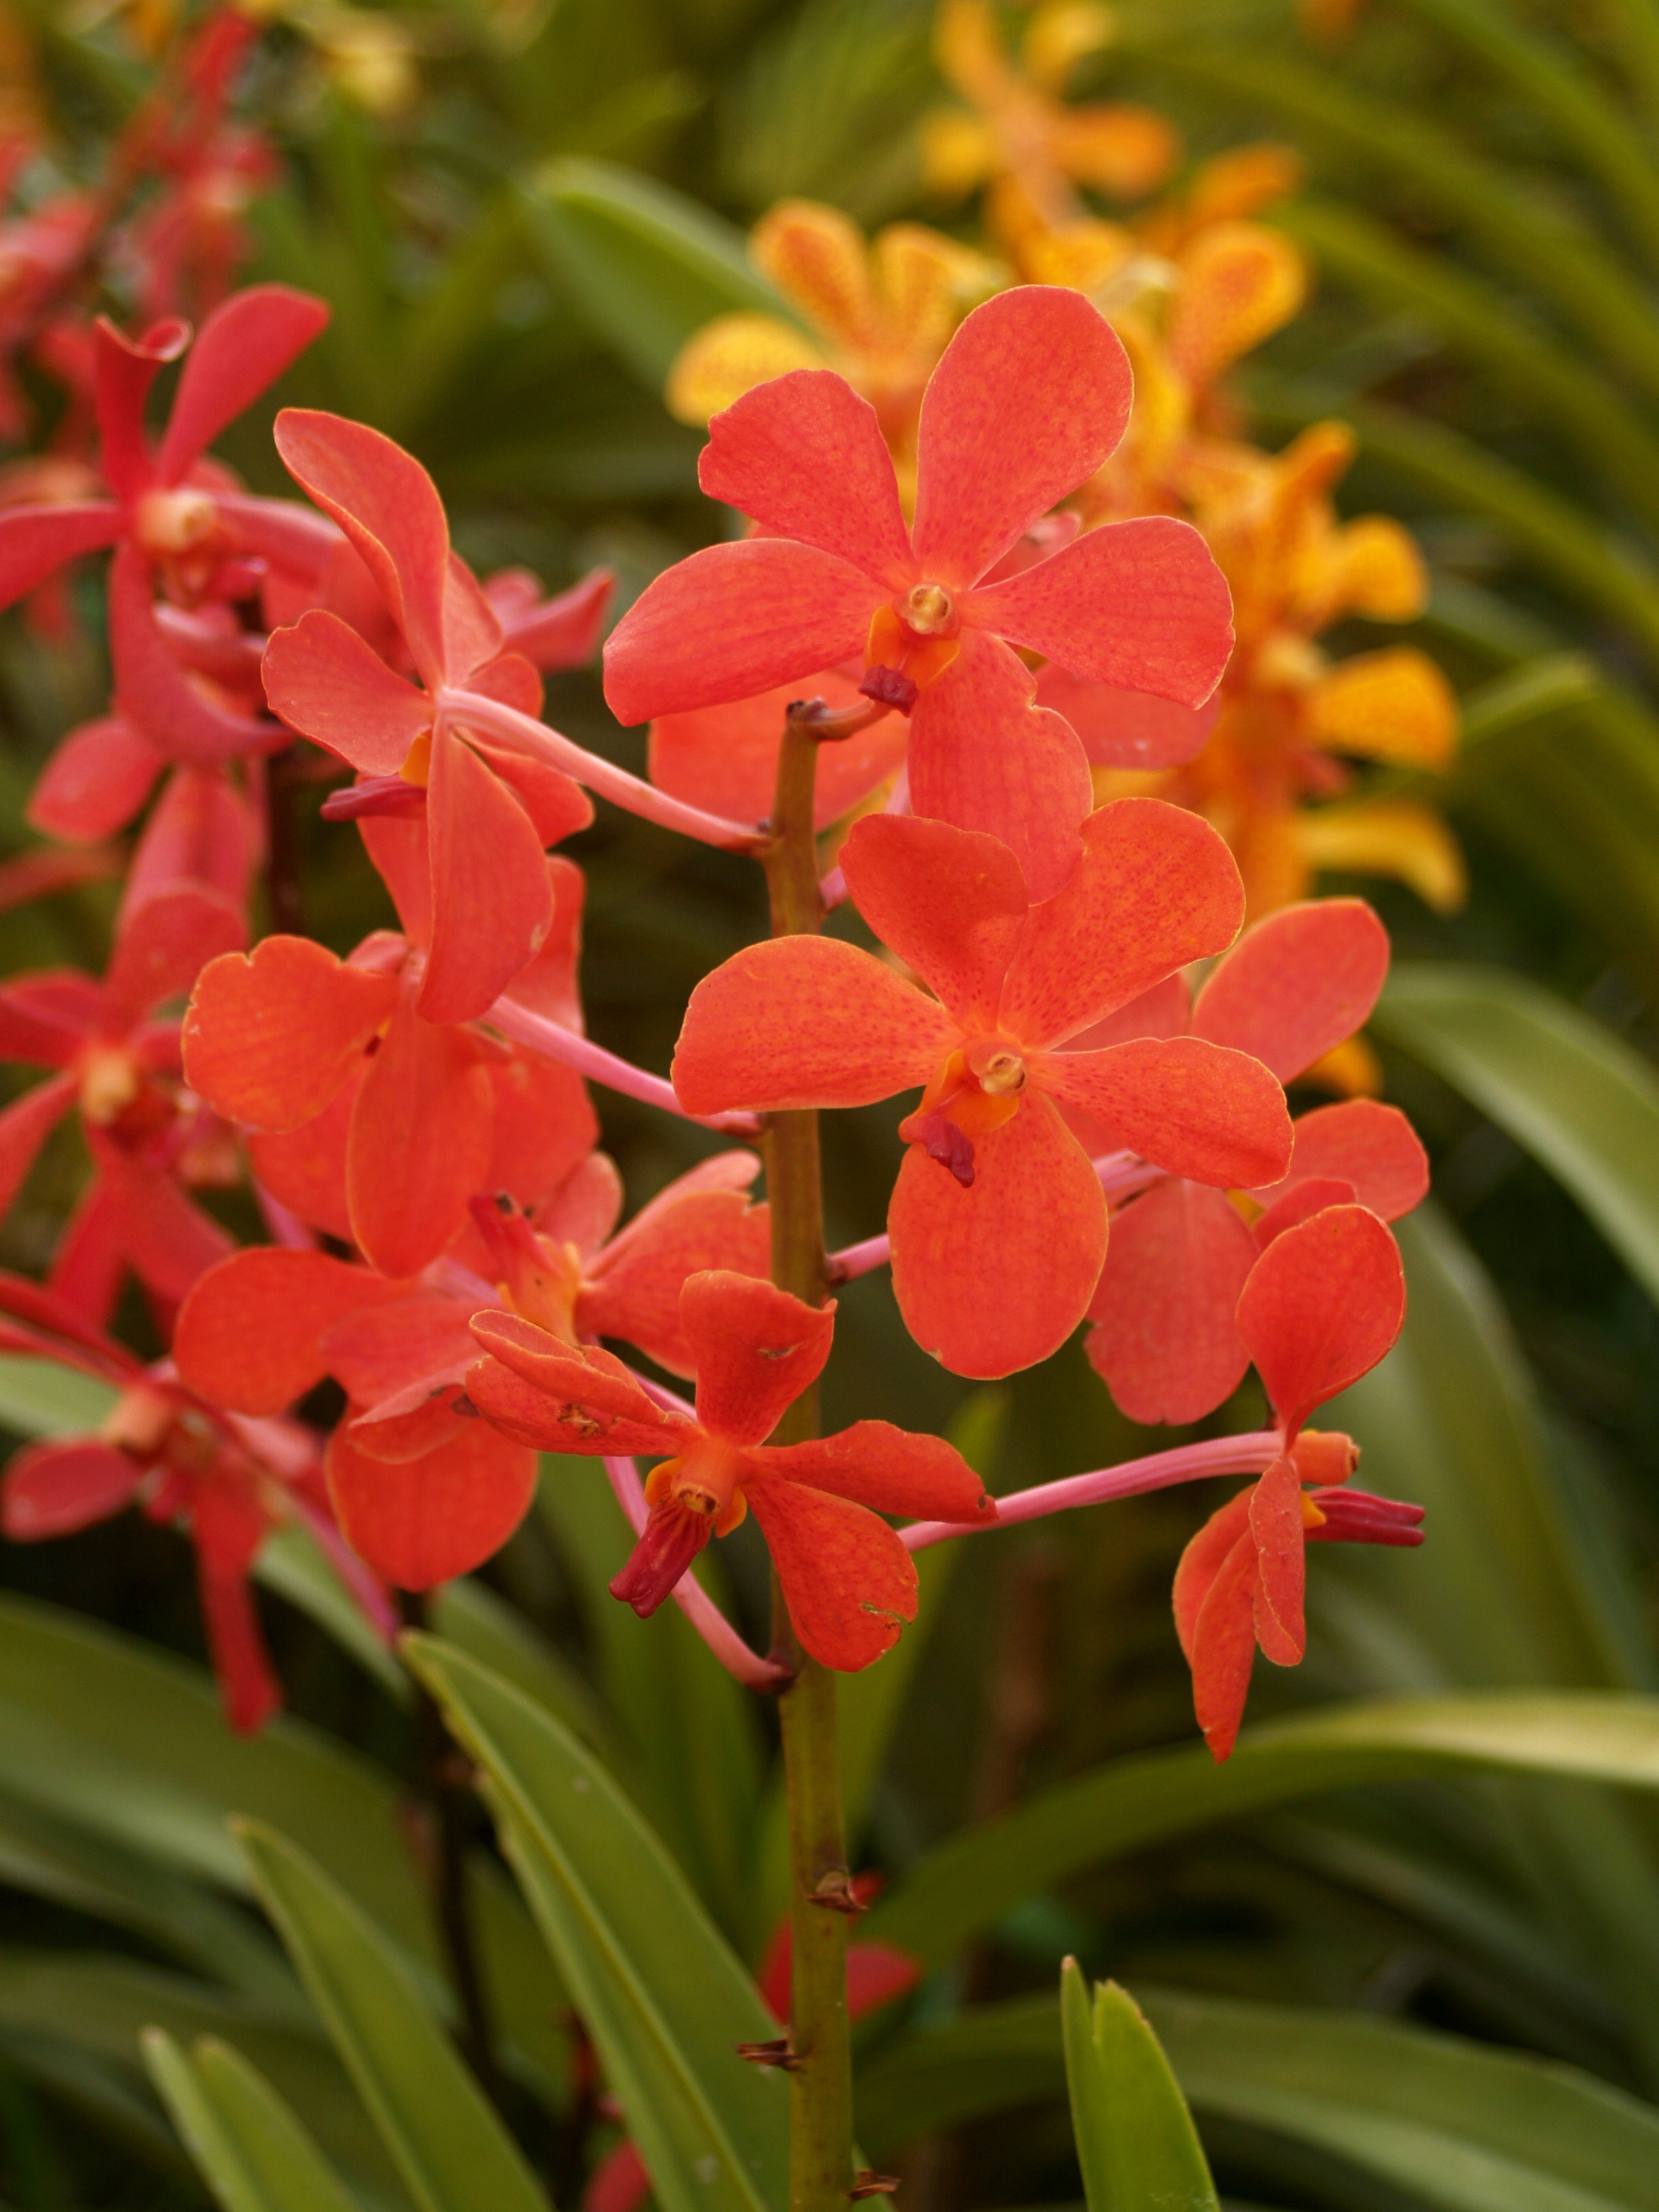
nature, branch, blossom, growth, plant, flower, purple, petal, bloom, summer, daisy, foliage, bouquet, decoration, spring, tropical, lush, color, natural, clean, botany, pink, flora, botanical, orchid, luxury, ornate, decorative, violet, blowing, bright, head, beautiful, conservation, event, exotic, bud, oriental, elegance, individual, carpel, flowering plant, crocosmia, phalanxes, cattleya, epidendrum, land plant